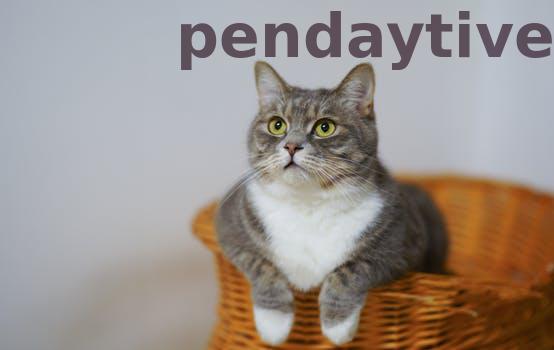
Label: Watermark